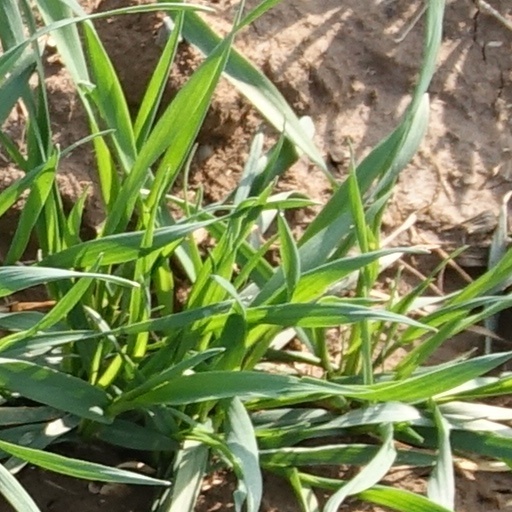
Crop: wheat